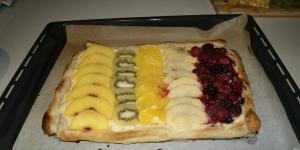
hojaldre de frutas facil